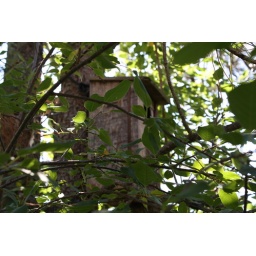
A homemade bird house mounted in the pine trees